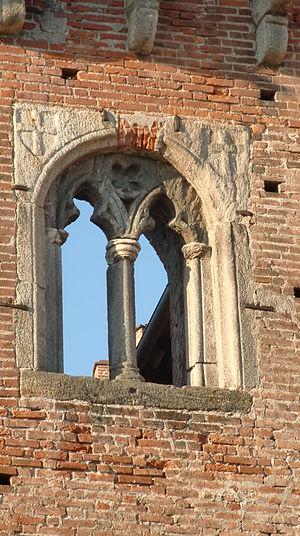
Le château d'Ivrée est un ancien château-fort situé dans le commune d'Ivrée au Piémont en Italie.